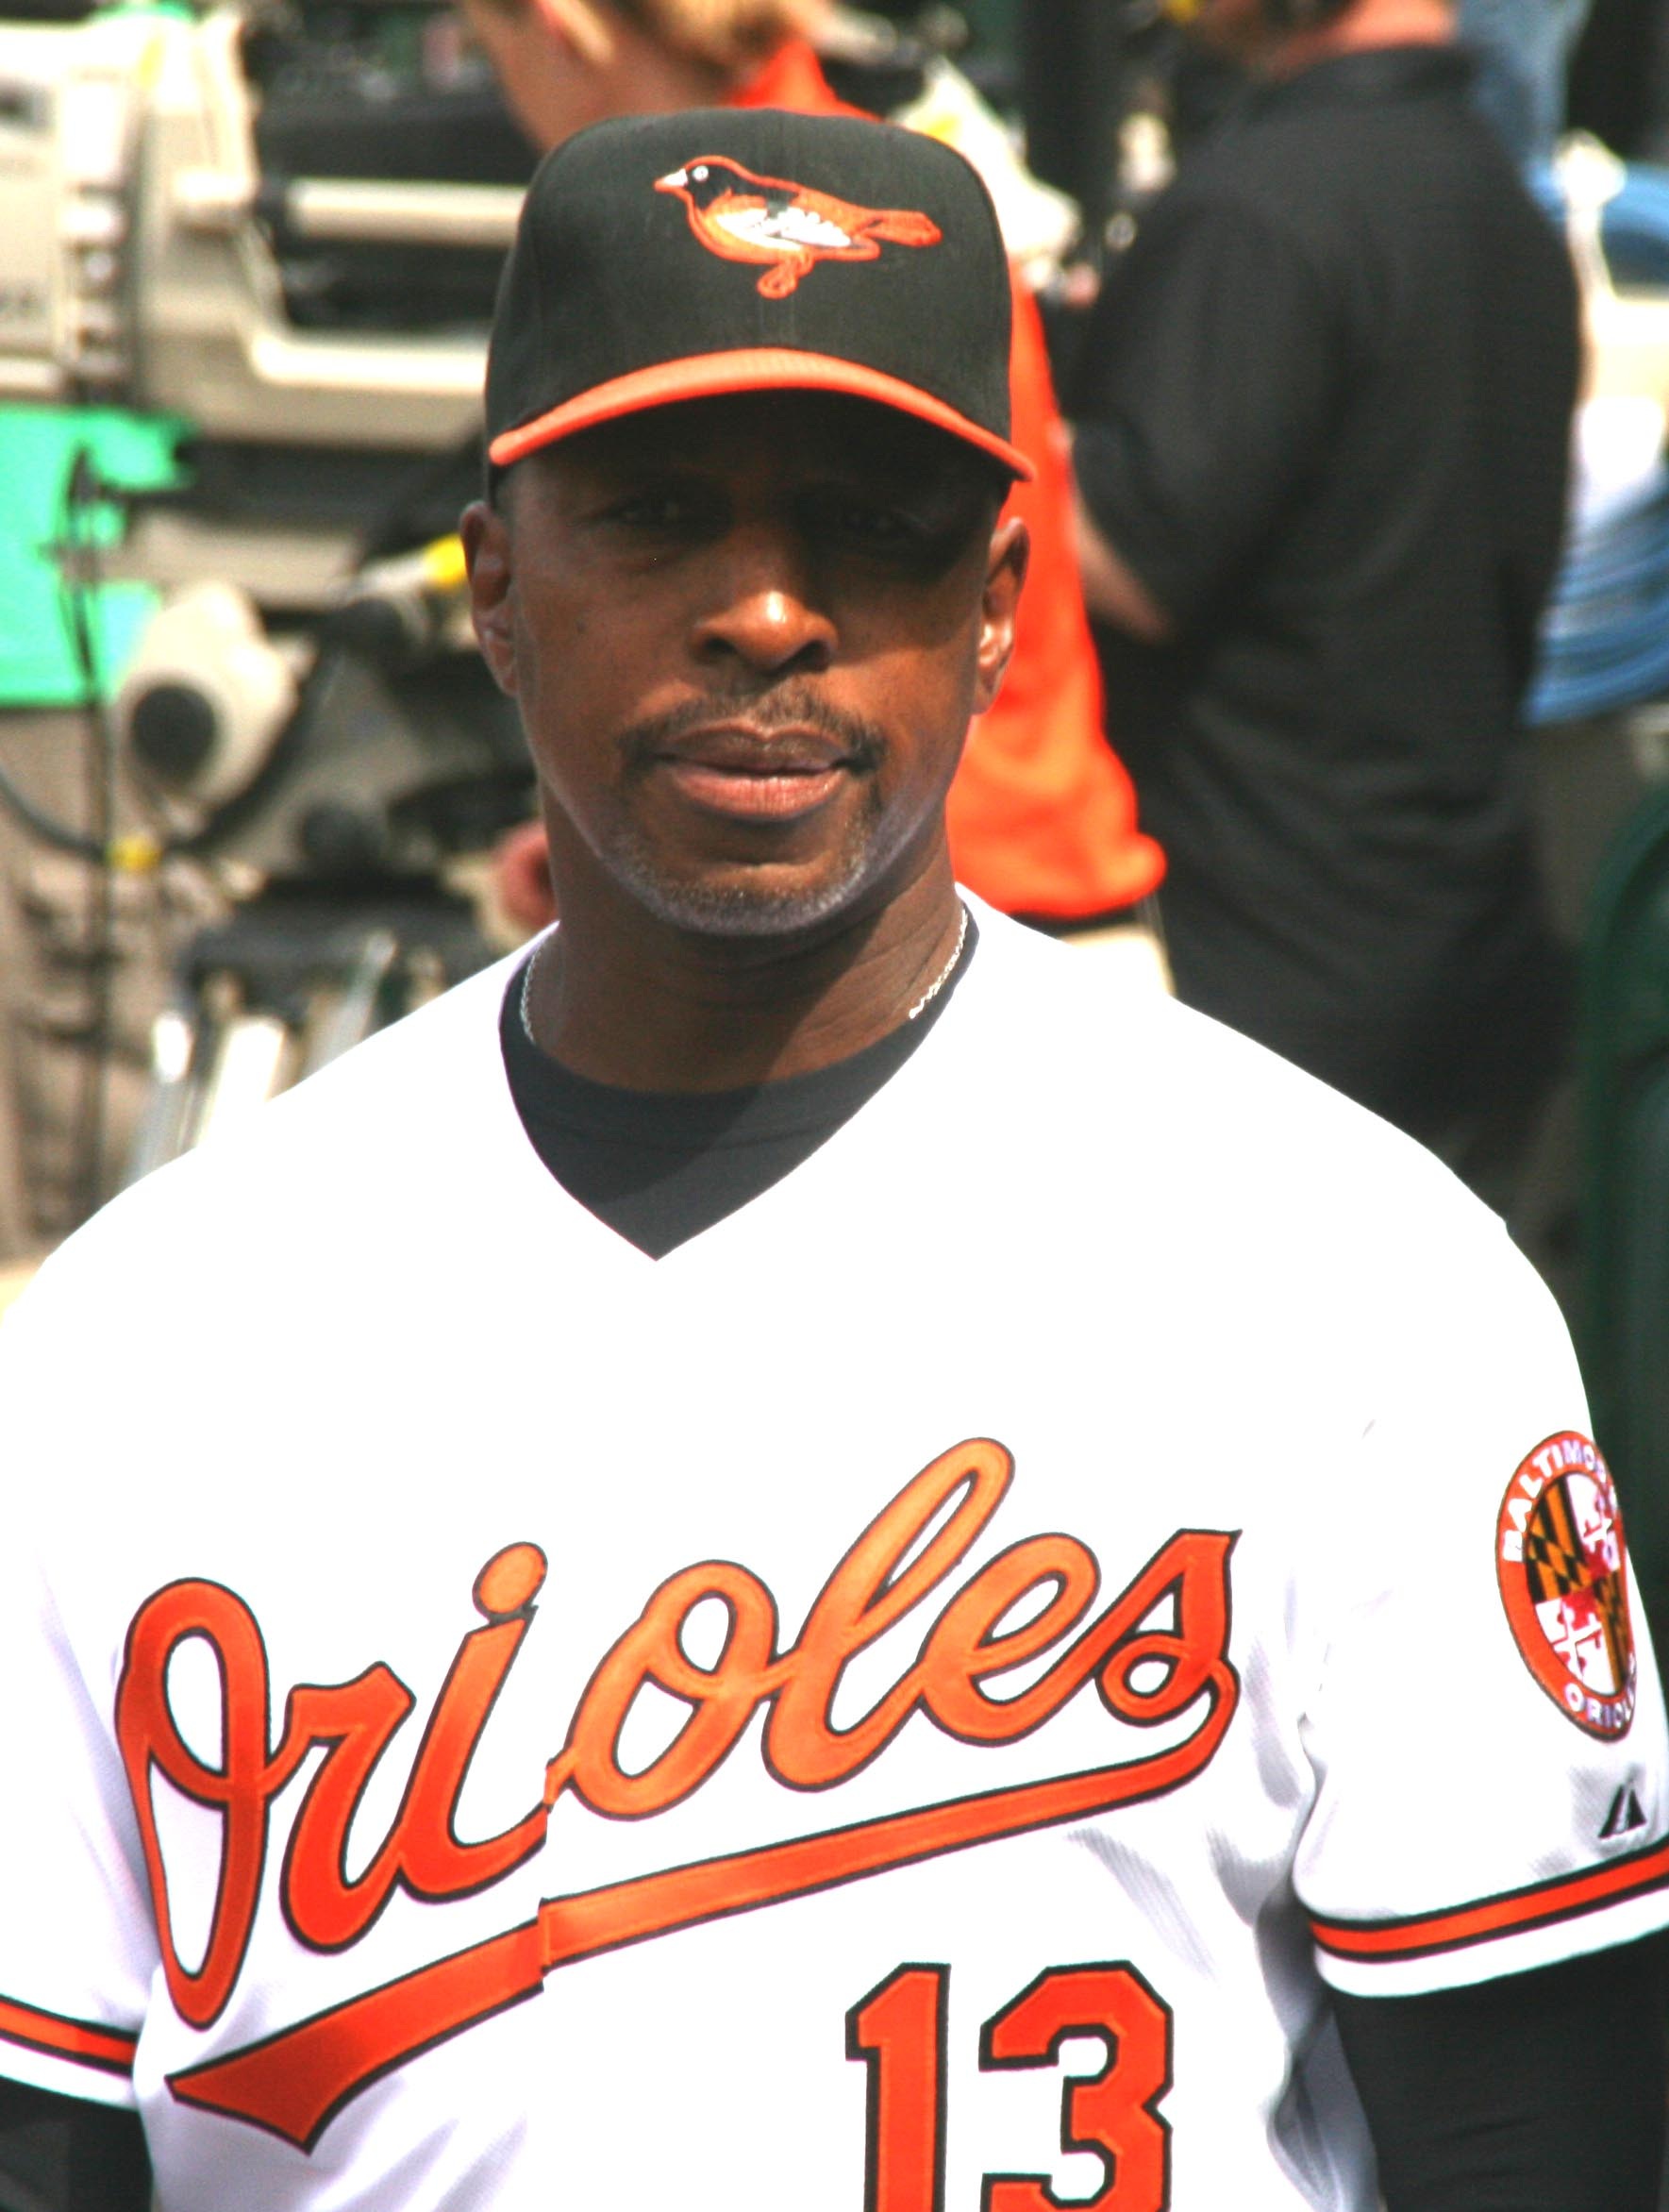
man, person, people, baseball, game, male, portrait, young, professional, lifestyle, fitness, player, competition, sports, fit, athlete, coach, adult, success, willie randolph, sportspeople, bat and ball games, baseball positions